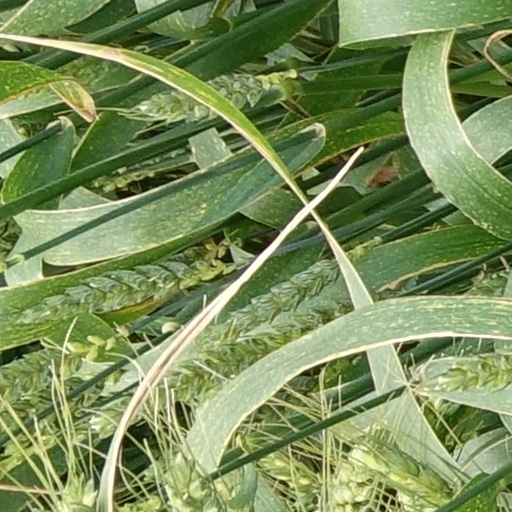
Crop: wheat